Terufumi Sasaki

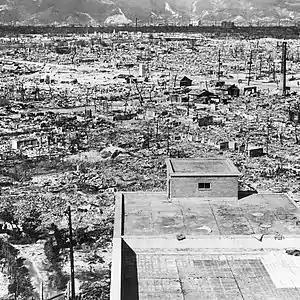
Picture of Hiroshima taken from the roof of the Red Cross Hospital.

The gamma ray dose received by a set of photographic film, and therefore those within the reinforced concrete Red Cross building at Hiroshima, was approximately 15 rad on the third floor.